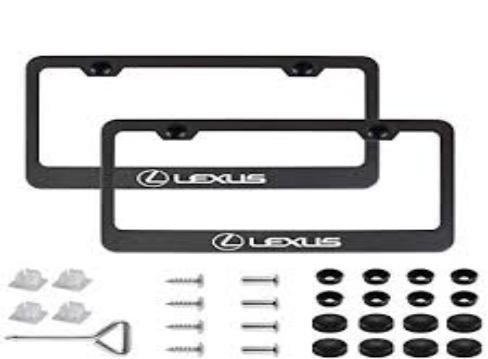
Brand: lexus-1
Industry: Transportation